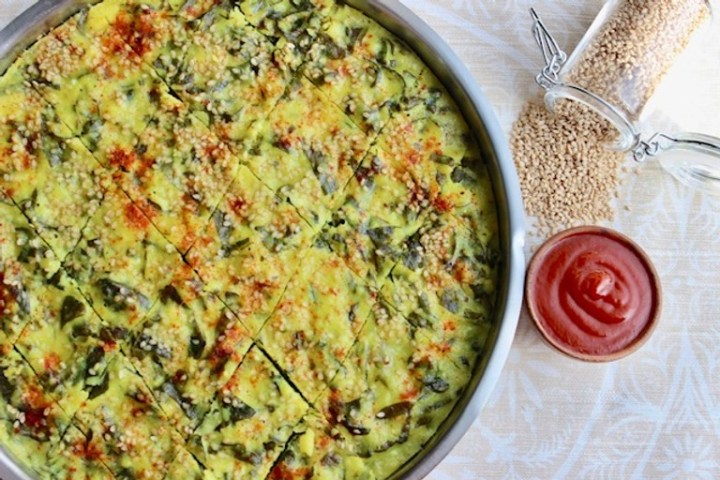
Dish: dhokla